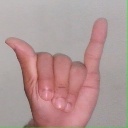
अक्षर: य